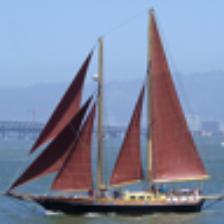
Label: NonHuman